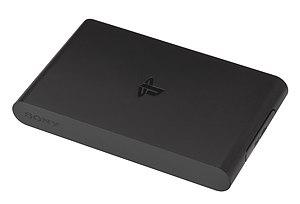
La PlayStation TV, connue en Asie comme PlayStation Vita TV ou PS Vita TV, est une microconsole, et une variante non-portable de la console portable PlayStation Vita. Elle est sortie le 14 novembre 2013 au Japon, le 14 octobre 2014 en Amérique du Nord et le 14 novembre 2014 en Europe et Australie.